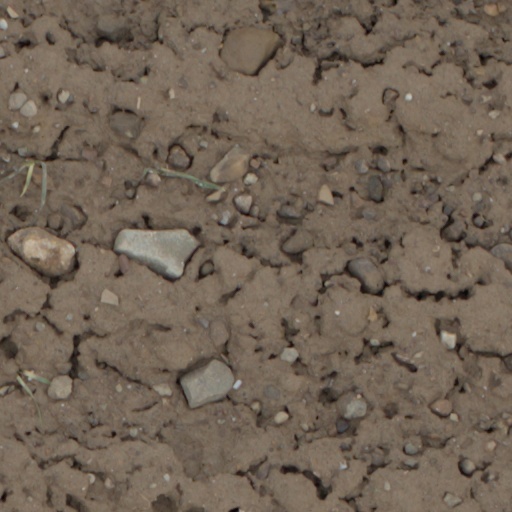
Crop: wheat